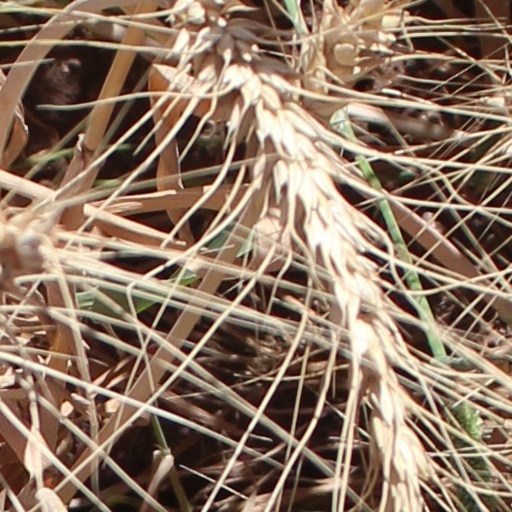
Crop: wheat